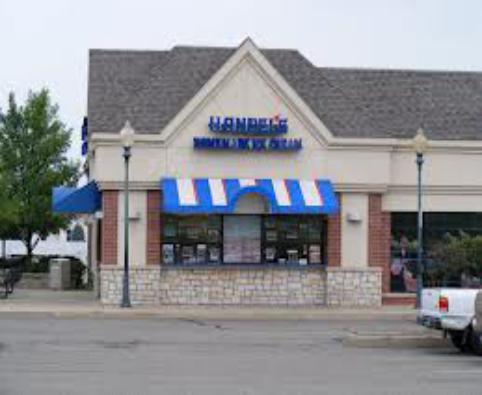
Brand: Handel's Homemade Ice Cream & Yogurt
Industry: Food